Essaouira

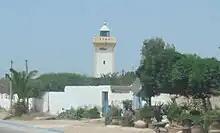
Resting place of Sidi Mogdoul in Essaouira.

During the Middle Ages, a Muslim saint named Sidi Mogdoul was buried in Essaouira, probably giving its origin to the name "Mogador".